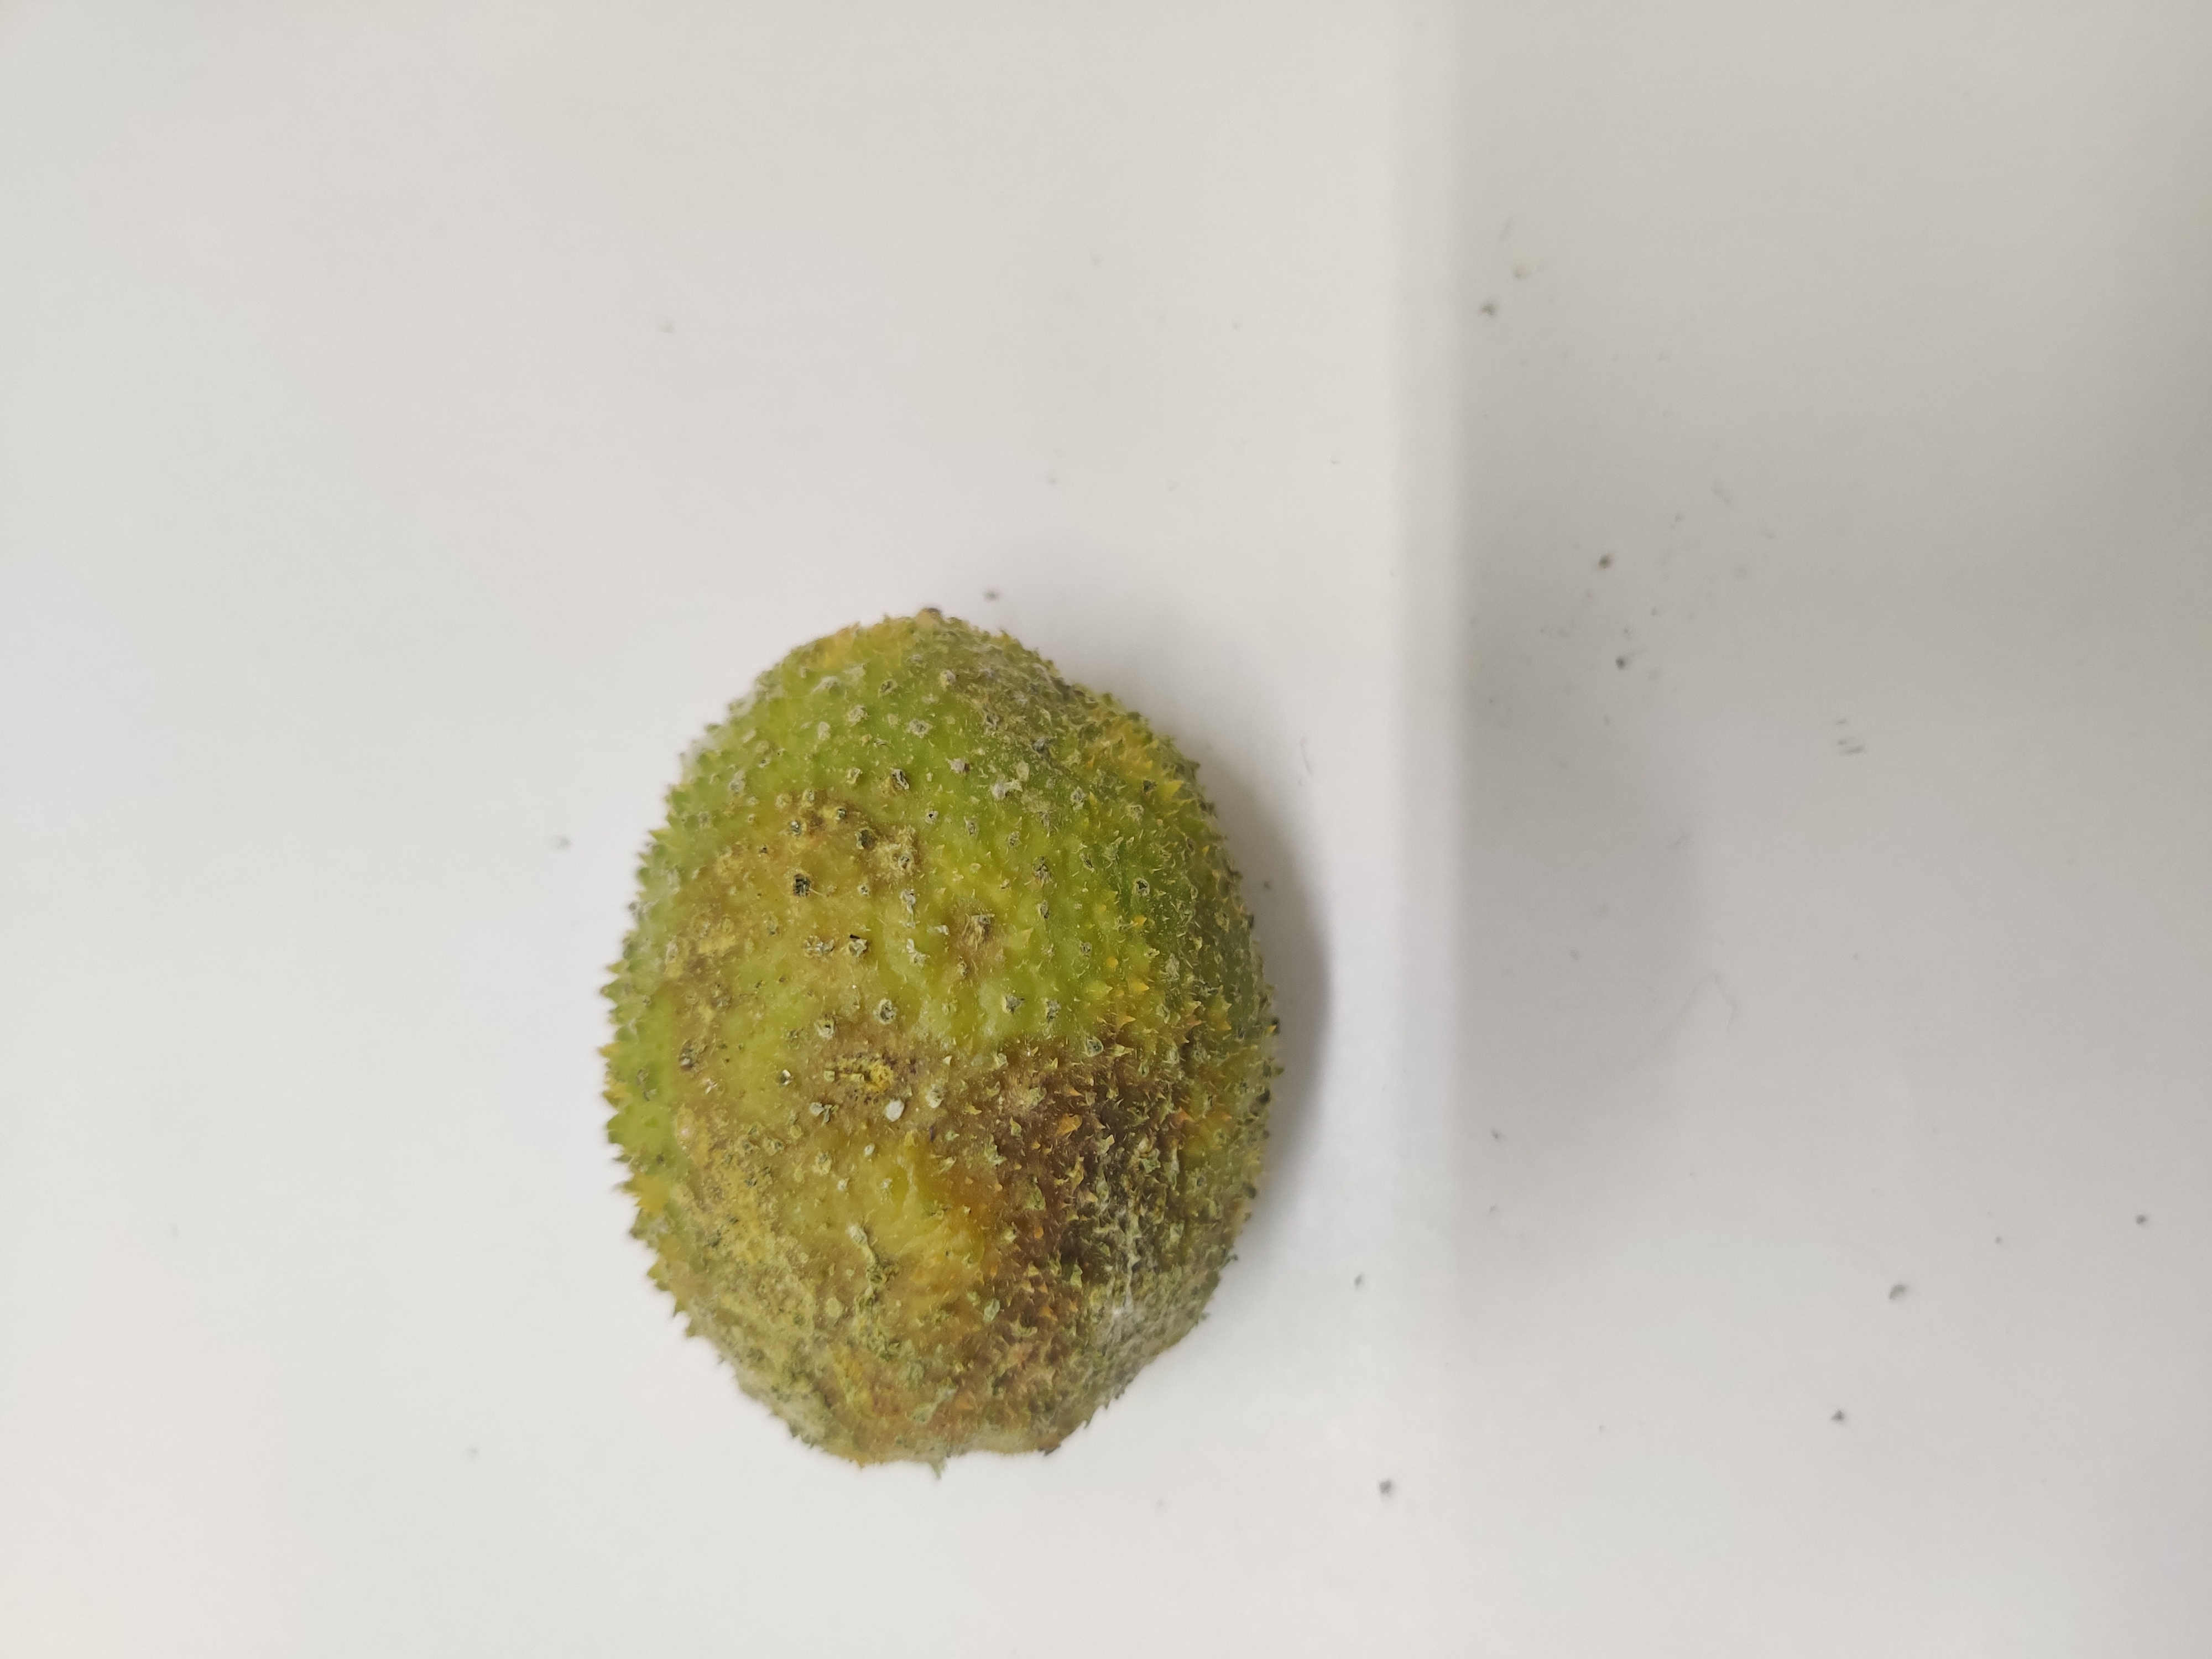
Crop: Spiny Gourd
Condition: Severely Damaged